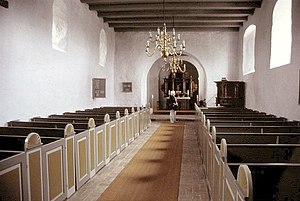
Tånum Kirke
Kirkerummet set mod øst
Tånum Kirke, Randers Kommune, kirkerummet set mod øst
Tånum Kirke er en kirke i Tånum Sogn i det tidligere Sønderlyng Herred Viborg Amt, nu Randers Kommune. Apsis, kor og skib er opført i romansk tid i fint tilhugne kvadersten, formodentlig omkring 1150.